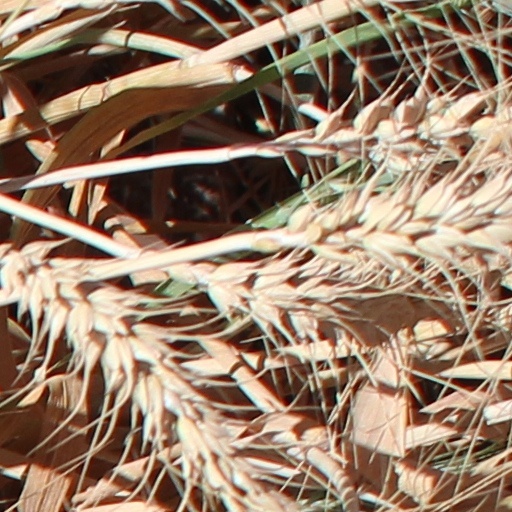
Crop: wheat